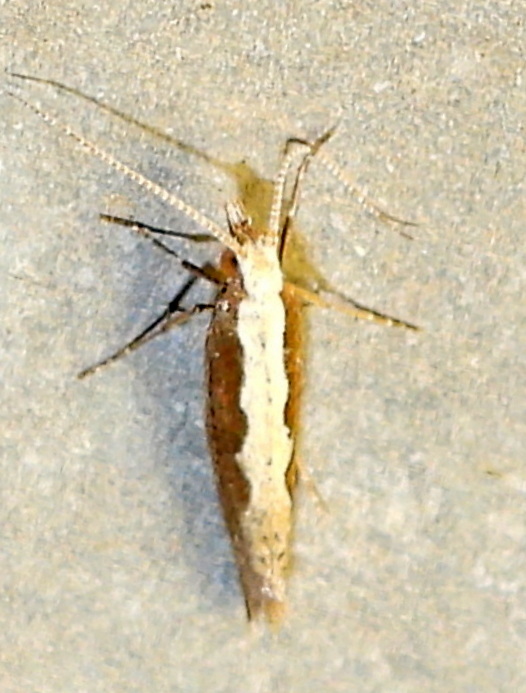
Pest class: diamondback_moth